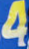
Number: 4